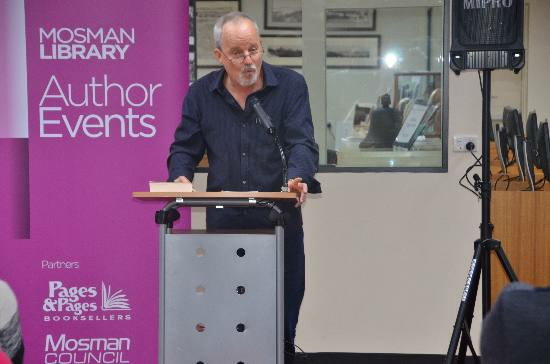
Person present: Yes